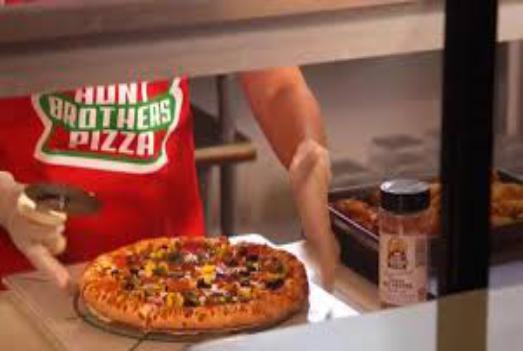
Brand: Hunt Brothers Pizza
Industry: Food